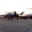
Label: airplane